Chautauqua Auditorium (Waxahachie, Texas)

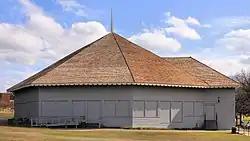
Chautauqua Building in 2016

The Chautauqua Auditorium is a performance hall located in Getzendaner Memorial Park, in Waxahachie, Texas. It was built in 1902 and listed on the National Register of Historic Places on May 3, 1974. The hall seats 2500 and is noted for being an octagonal building. The auditorium hosts performances of the Fort Worth Symphony Orchestra as well as many country music and other shows.